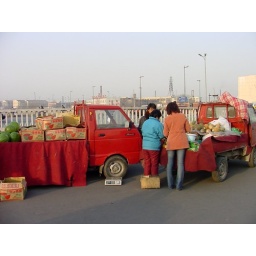
People buy fruit from a vendor on a bridge in Hebei.